Hana Kuk

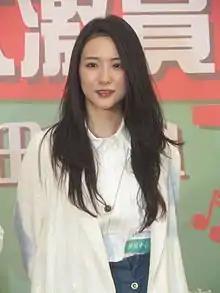
Hana Kuk in 2016

Haley Chan Hiu-yi, known professionally as Hana Kuk Tsz-kiu (born 17 May 1982 or 24 November 1986), is a Hong Kong singer-songwriter currently managed by PanAsiaCC and Stars Music International, debuted in 2016. Her Chinese stage name was voted by fans.